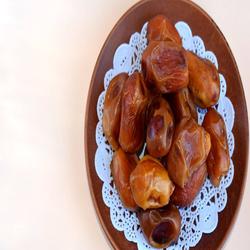
Label: Dates